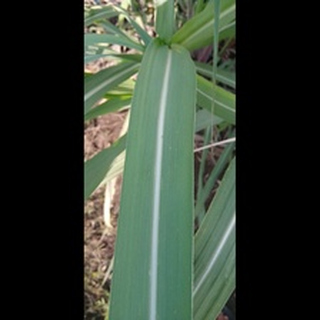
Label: healthy_sugarcane